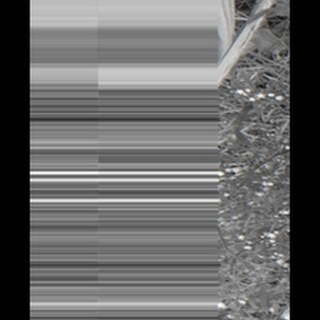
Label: sugarcane_red_rot